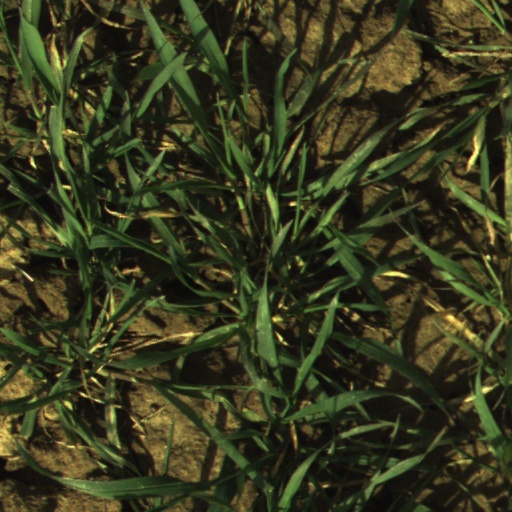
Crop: wheat